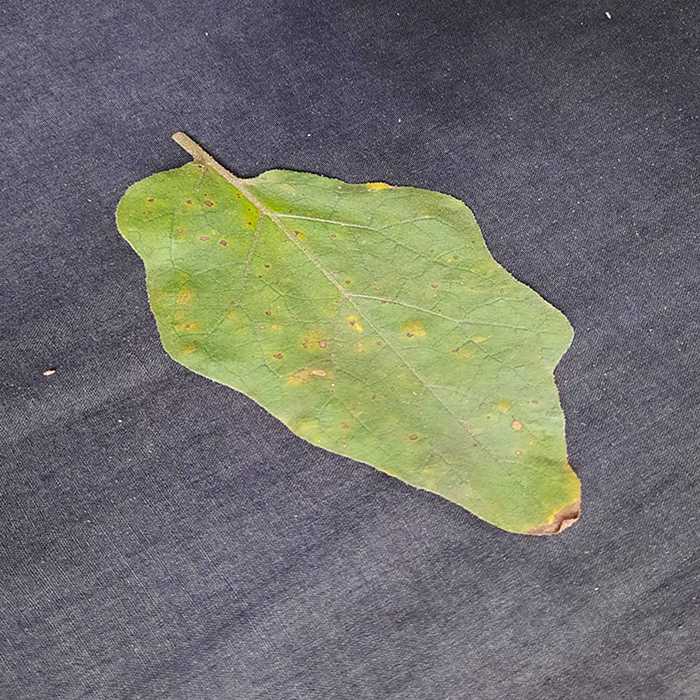
Plant: Eggplant
Label: Eggplant Cercopora leaf spot